Fryeburg Fair

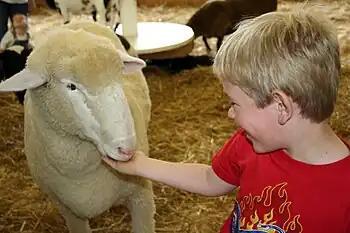
Scene at the Fryeburg Fair

The fair was first organized in 1851 by the West Oxford Agricultural Society, which comprised farmers from ten towns in western Maine. It began in Hiram, Maine in October 1851, and moved between several towns before settling on a location in Fryeburg, eventually locating at its present site in 1885. Around 1888 the Society voted to admit the nearby towns of Conway, NH, Bartlett, NH, Jackson, NH, Chatham, NH and Eaton, NH into their group.